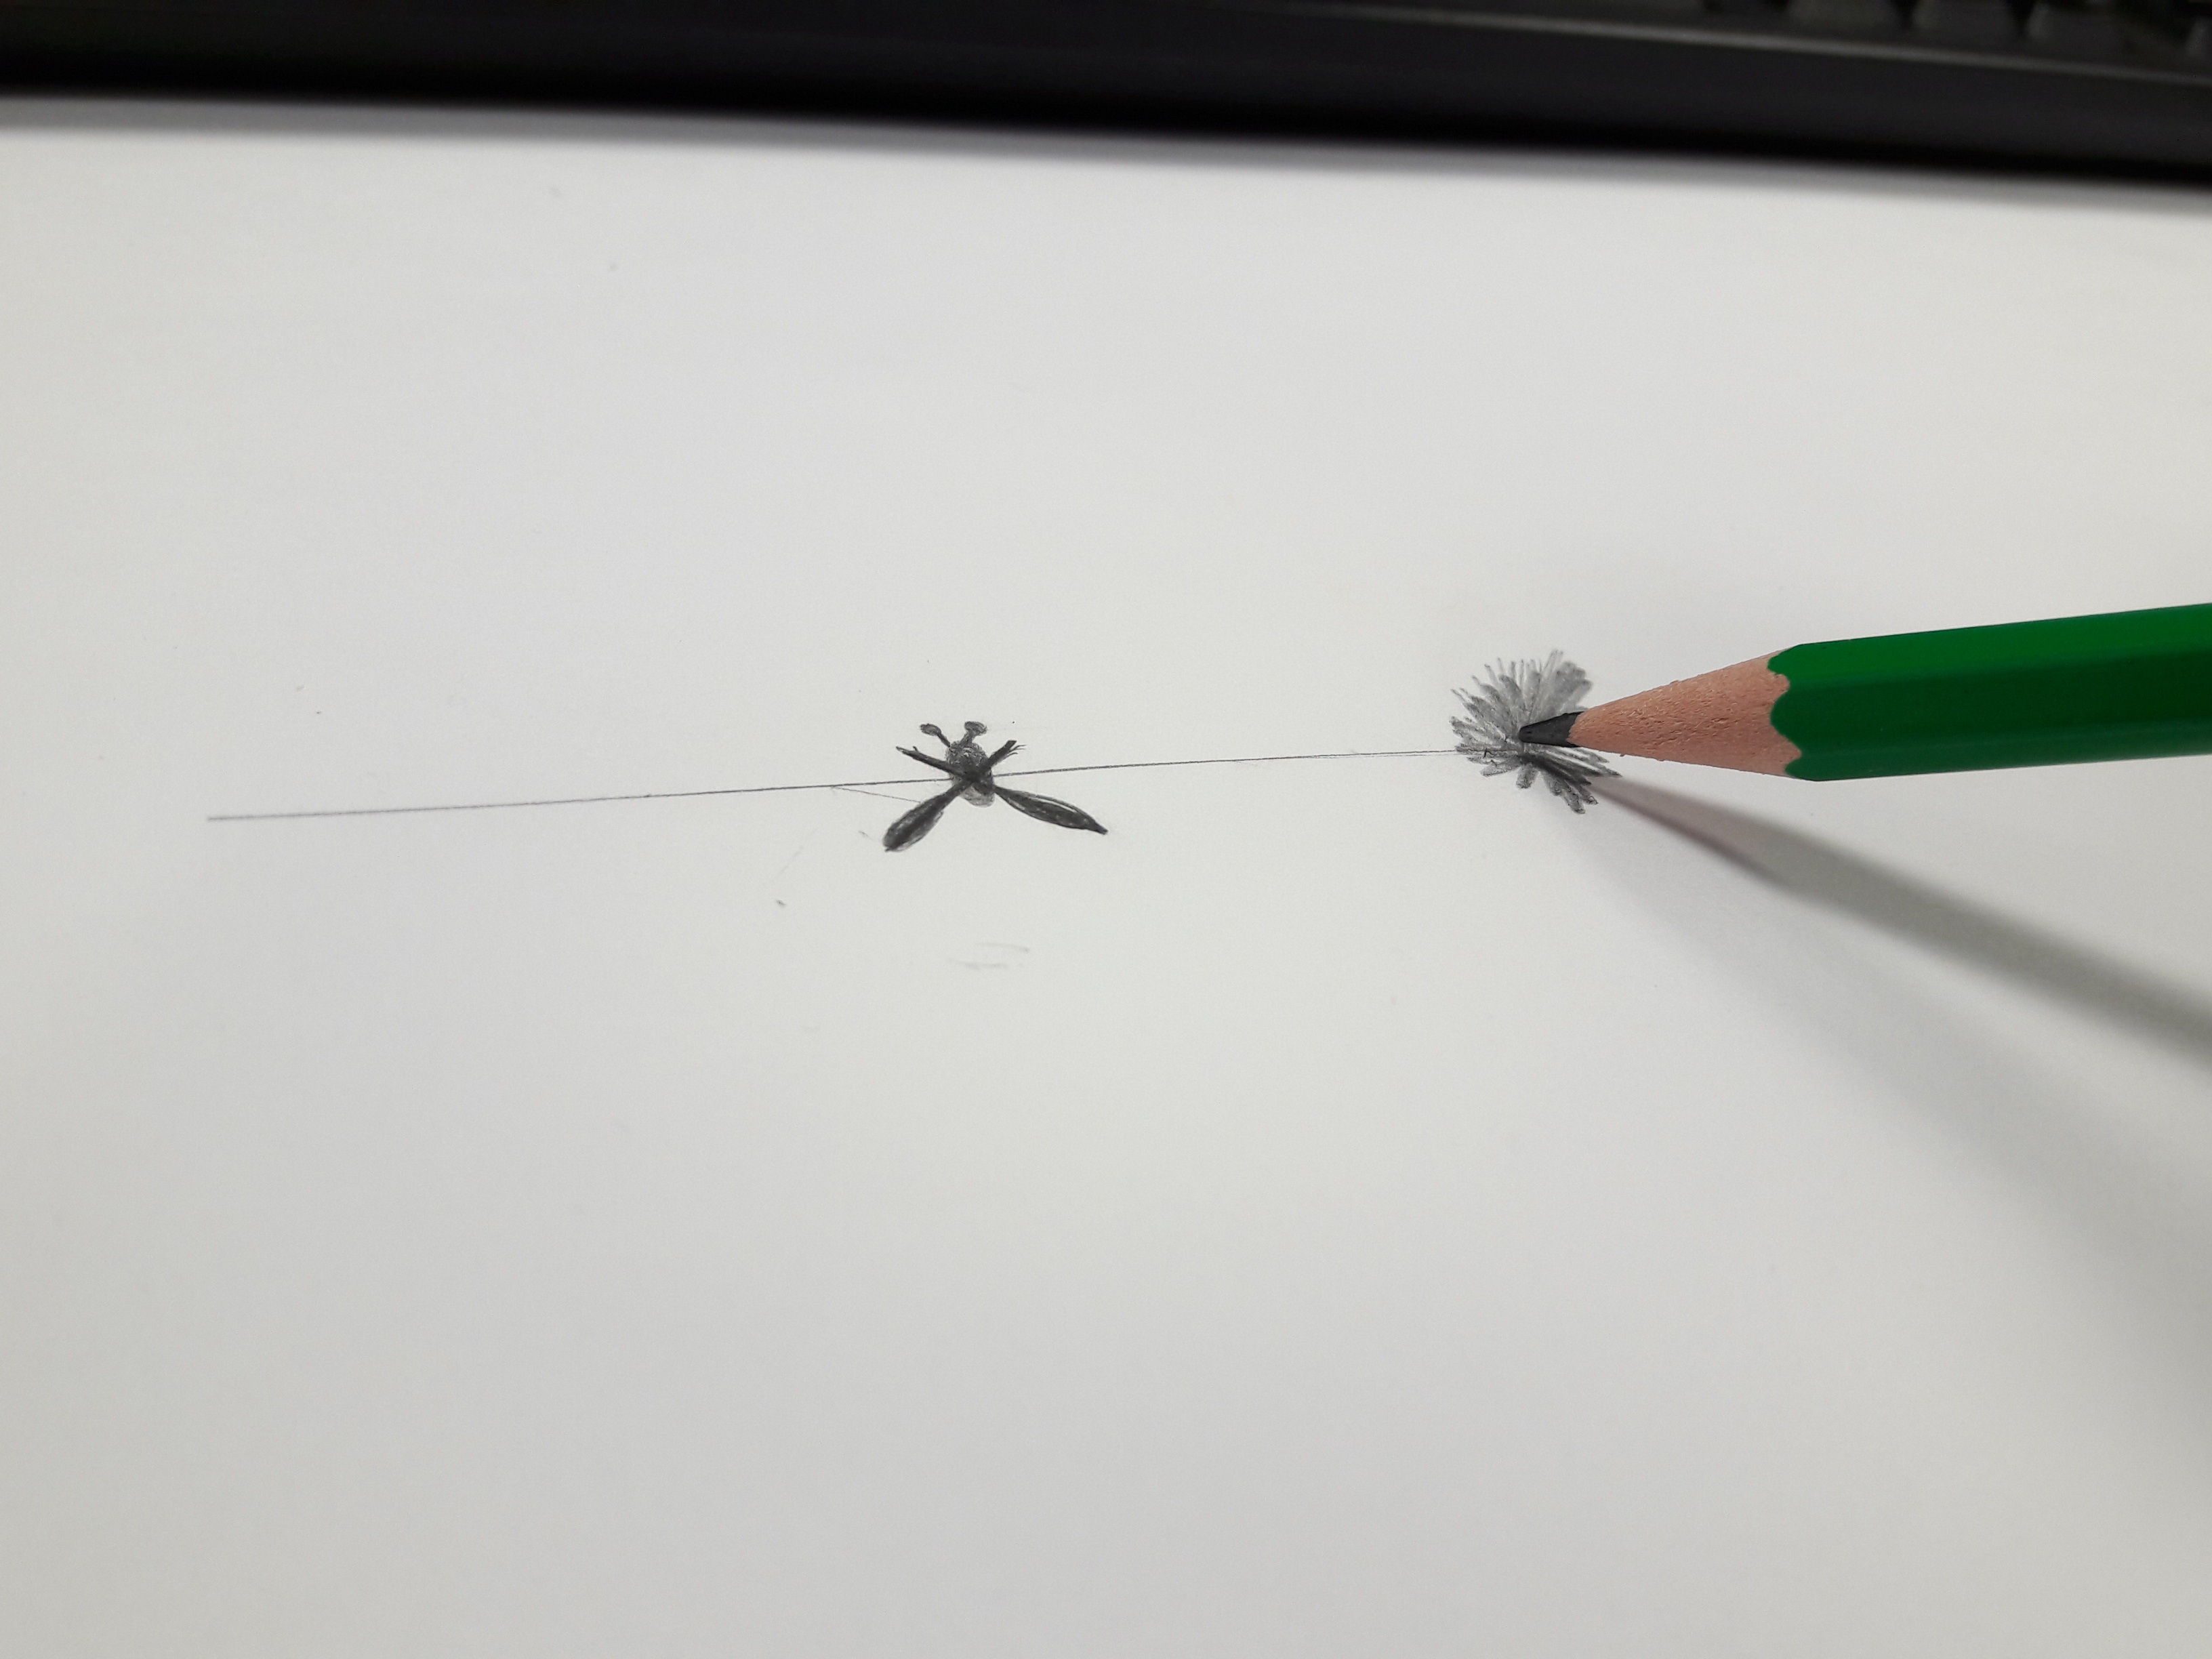
pencil, leaf, line, office, sketch, drawing, shape